Truss bridge

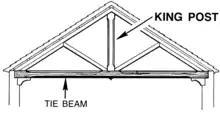
King post truss

One of the simplest truss styles to implement, the king post consists of two angled supports leaning into a common vertical support.